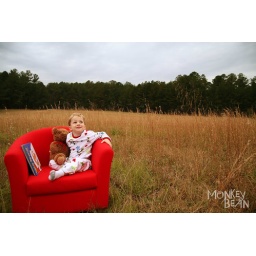
wm Brodie in red chair